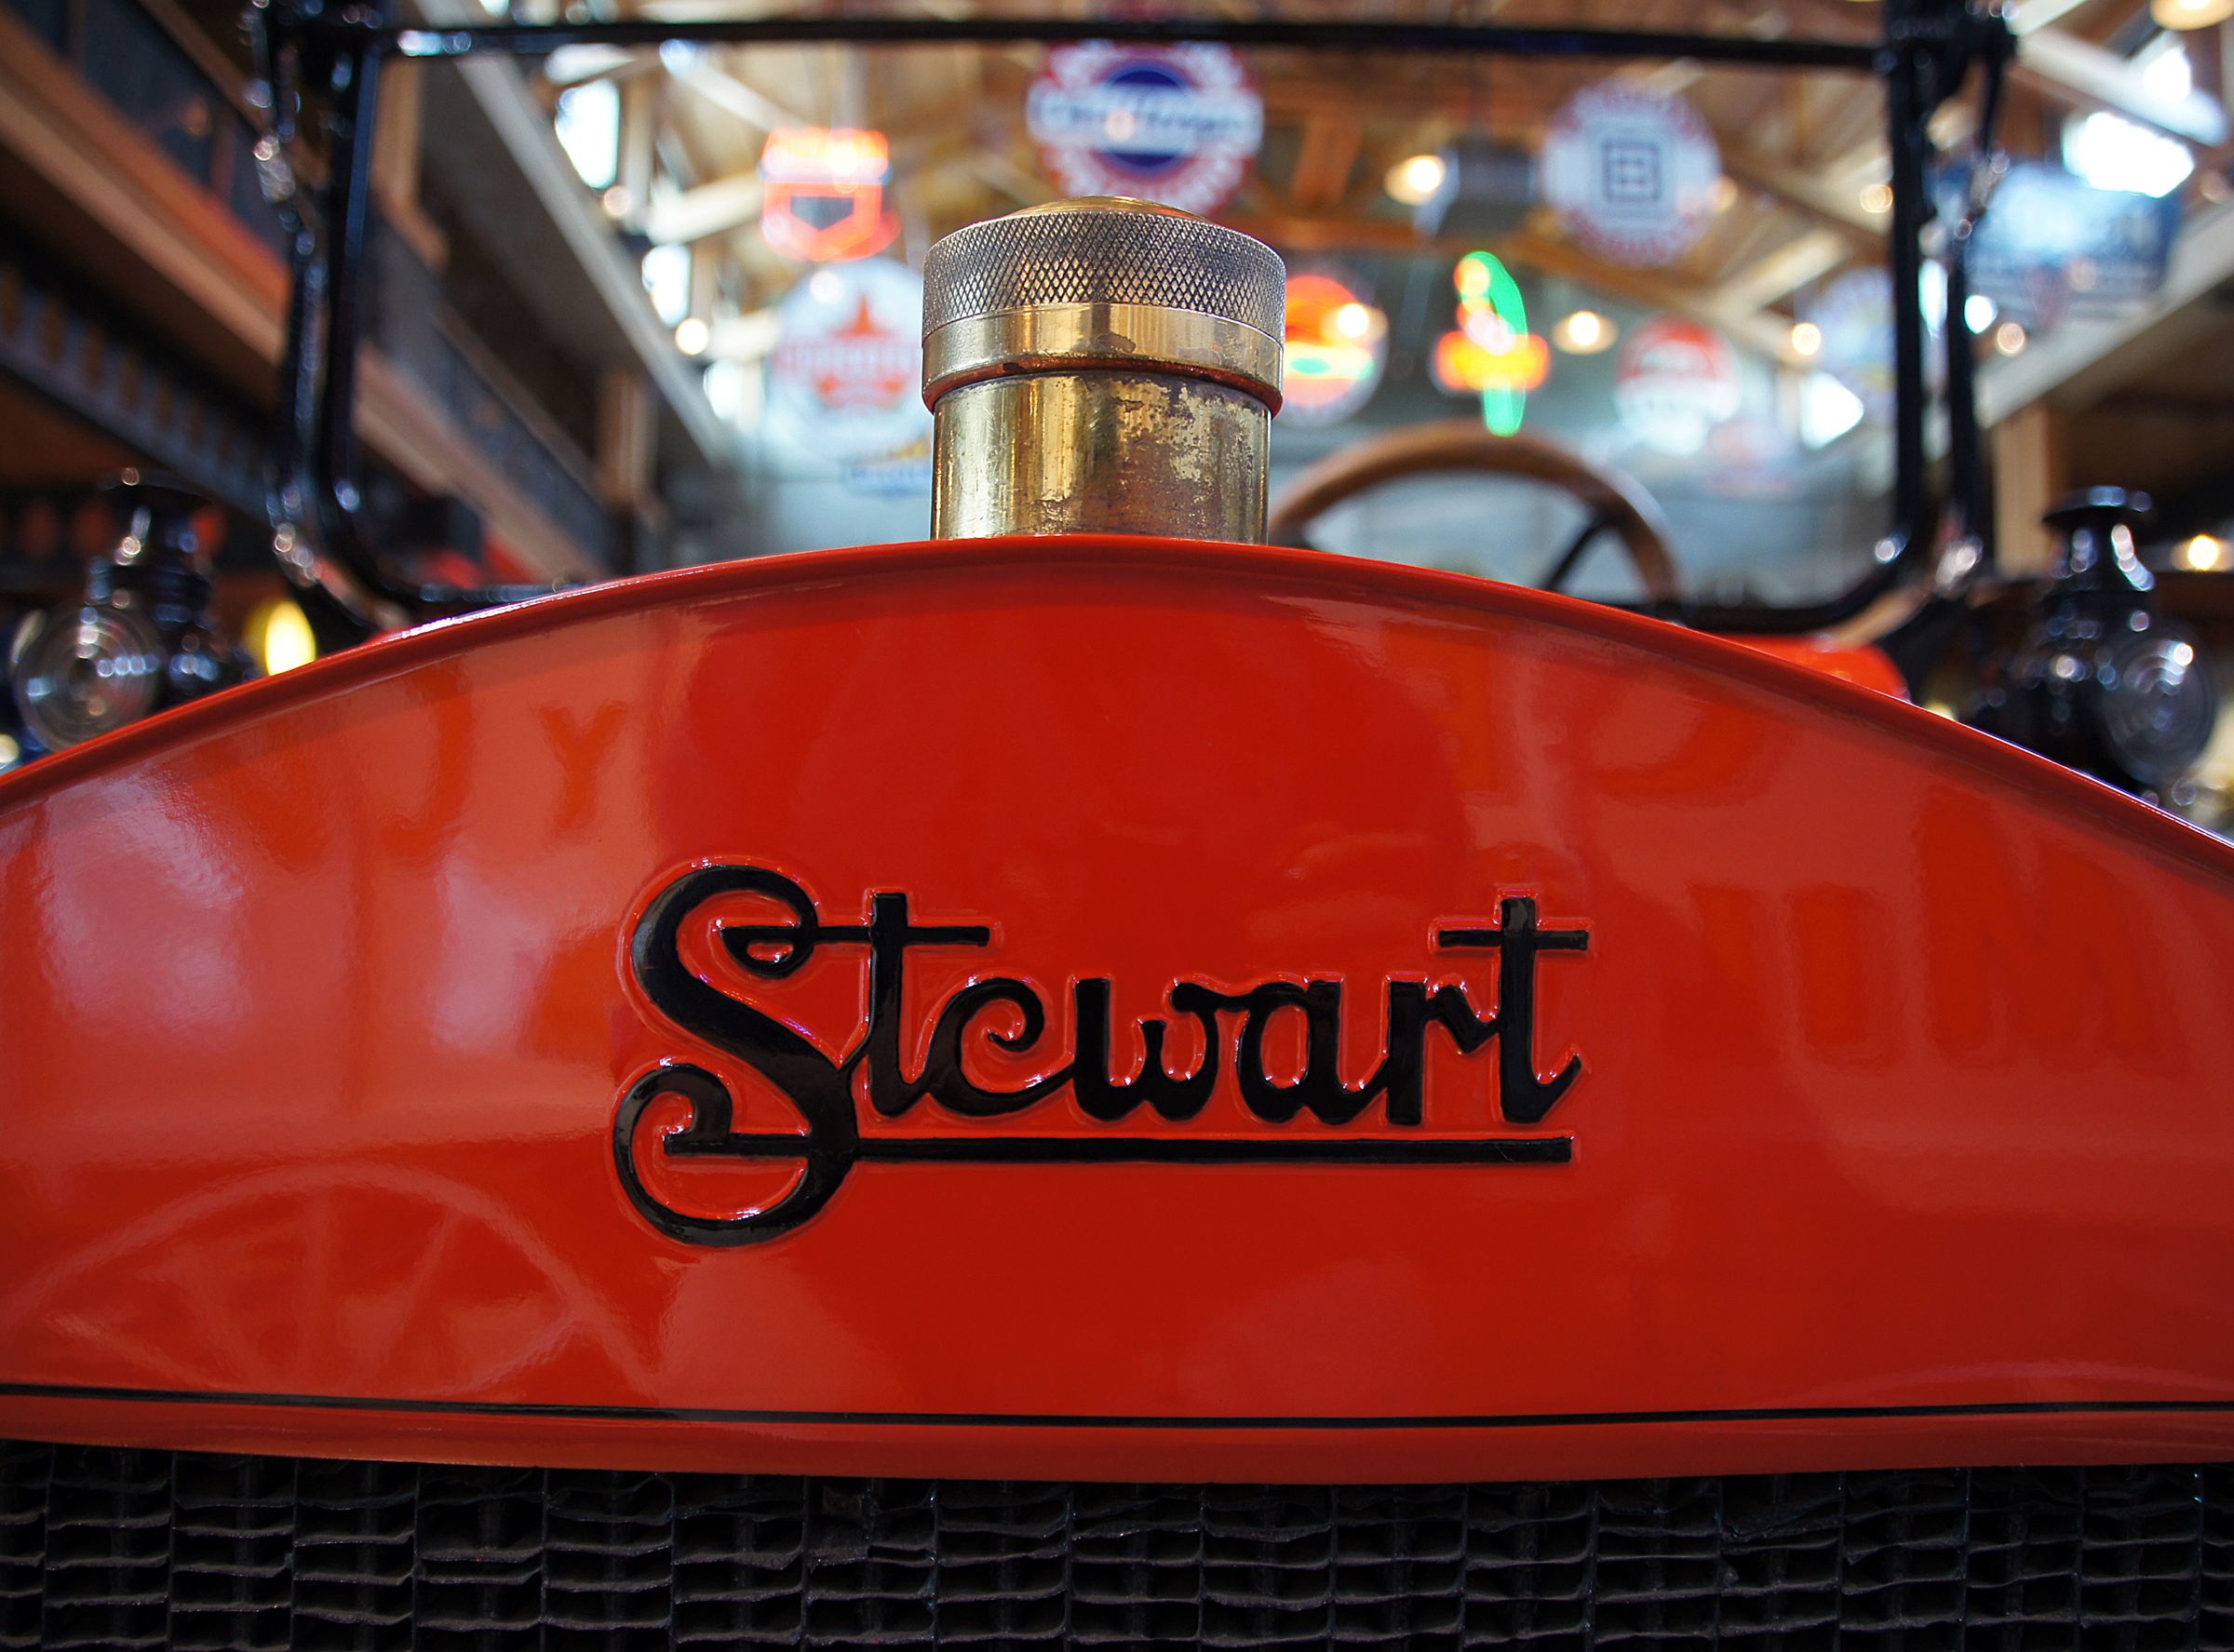
car, glass, red, vehicle, drink, classic, sonydslra580, autoshows, stewarttruck, gasolinealleycalgary, redandblack